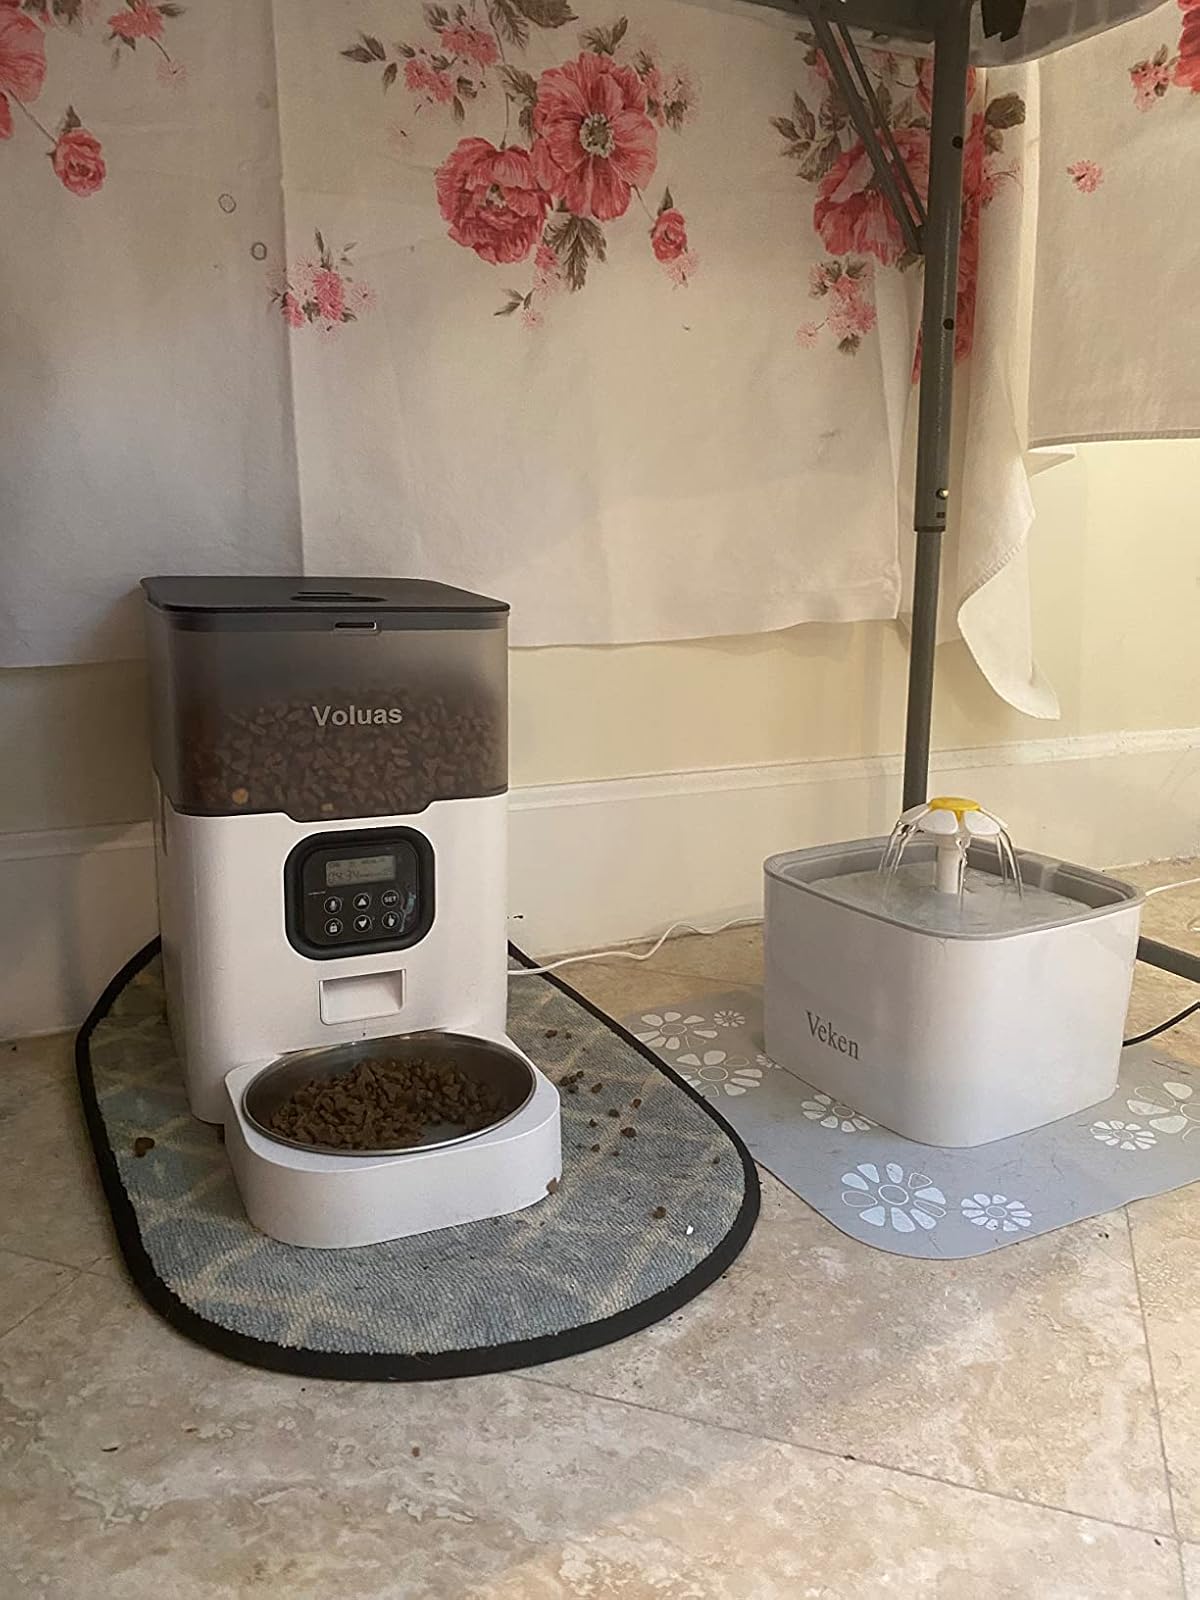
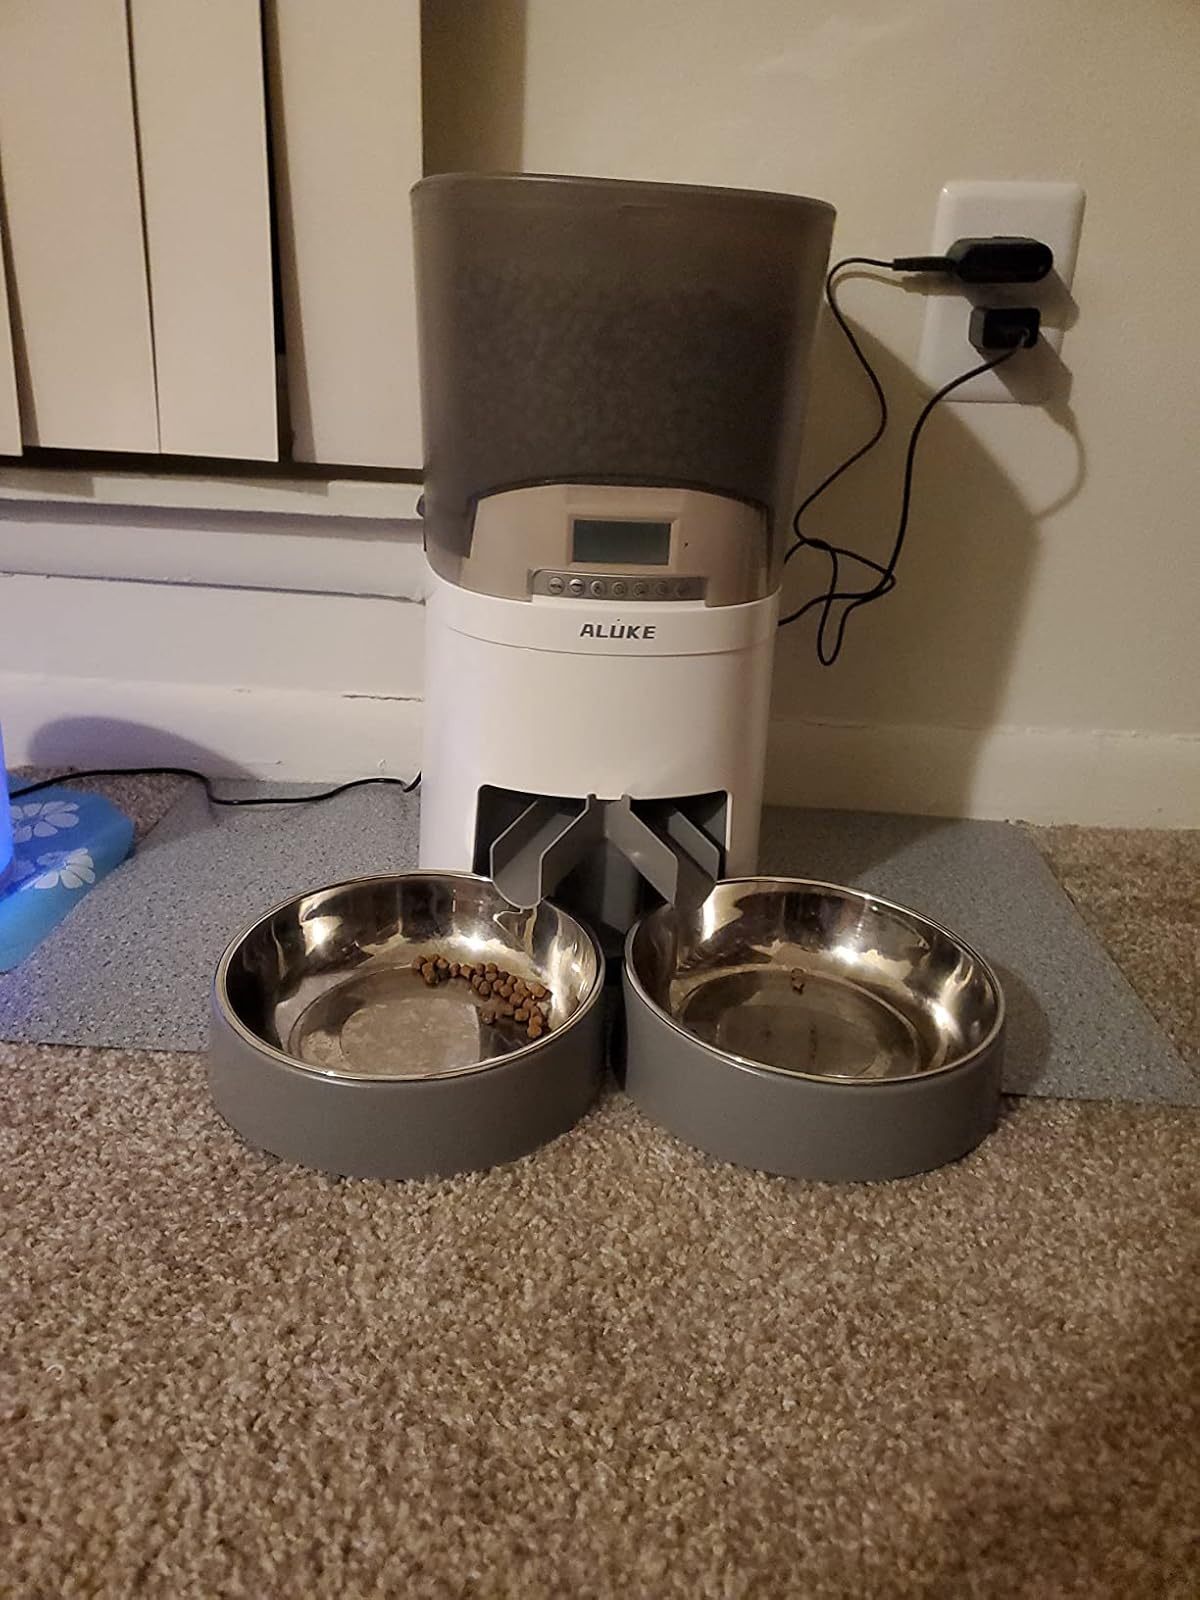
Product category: items_feeder
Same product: no